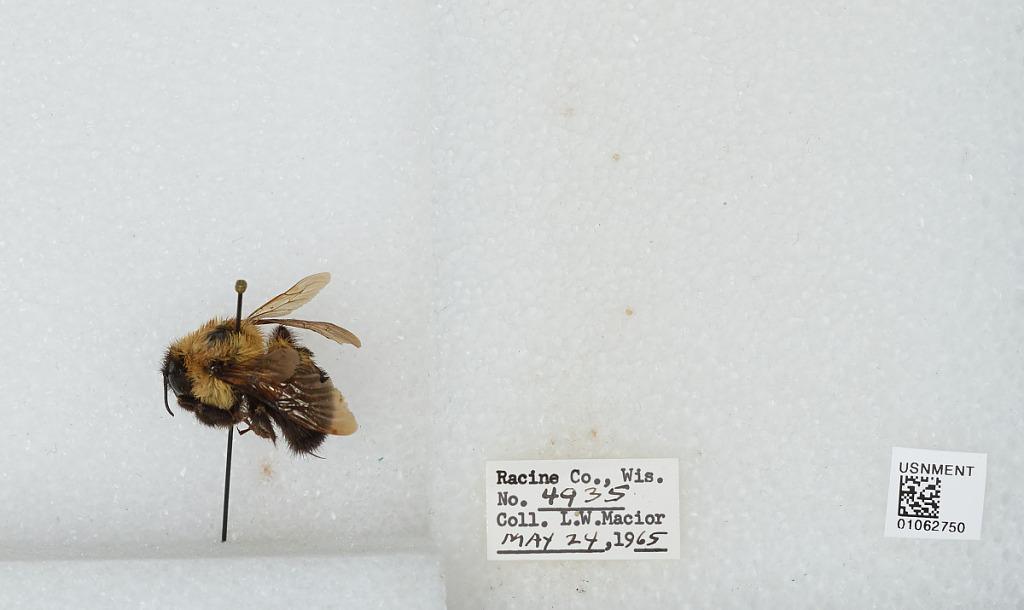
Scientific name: Bombus (Pyrobombus) bimaculatus Cresson
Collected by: L. Macior
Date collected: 1965-5-24
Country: United States
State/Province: Wisconsin
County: Racine
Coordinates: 42.78, -87.76